Eicher Polaris Multix

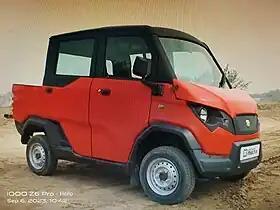

The Eicher Polaris Multix (or Multix) is a personal utility vehicle manufactured by Eicher Motors and Polaris India (the Indian arm of Polaris Inc.). The vehicle was announced in June 2015, and the first vehicle was delivered on 26 August 2015. Multix is promoted by its manufacturer as "India's first personal utility vehicle", able to be used as a people carrier, a cargo carrier and also a power generator.